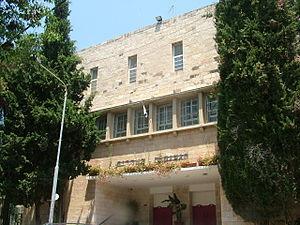
Le lycée hébraïque Rehaviah est une ancienne école de Jérusalem située dans le quartier de Réhavia.